Vinícius da Silva

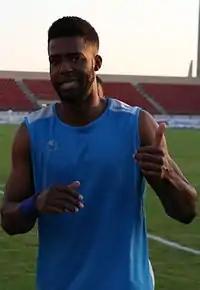
Vinícius da Silva Salles taking part in a training session with Saham SC - 2014 GCC Champions League

In December 2012, he again moved to a Middle Eastern country and this time to Oman where he signed a two-year contract with Saham SC. He helped the club to achieve the runners-up place in the 2012–13 Oman Federation Cup, win the 2013 Oman Professional League Cup and achieve the runners-up place in the 2014 GCC Champions League.